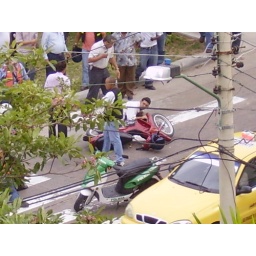
the guy in the white shirt was one of the two theives, the other's feet can be seen in the upper left near the tree